BL 18-inch railway howitzer

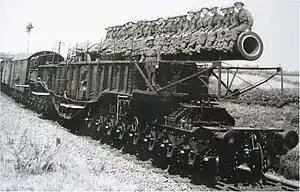
"Boche Buster's" crew posing with the gun

Five guns and two complete equipments on railway wagons were produced. After World War I there was no use for such large but relatively short-ranged weapons and they were placed in storage. In World War II the two wagons were used to mount 13.5-inch guns, which were capable of engaging targets on the German-occupied Channel coast of France. In late 1940 one 18-inch howitzer was mounted on the railway mounting nicknamed "Boche Buster" which had been used in World War I to carry a 14-inch gun.